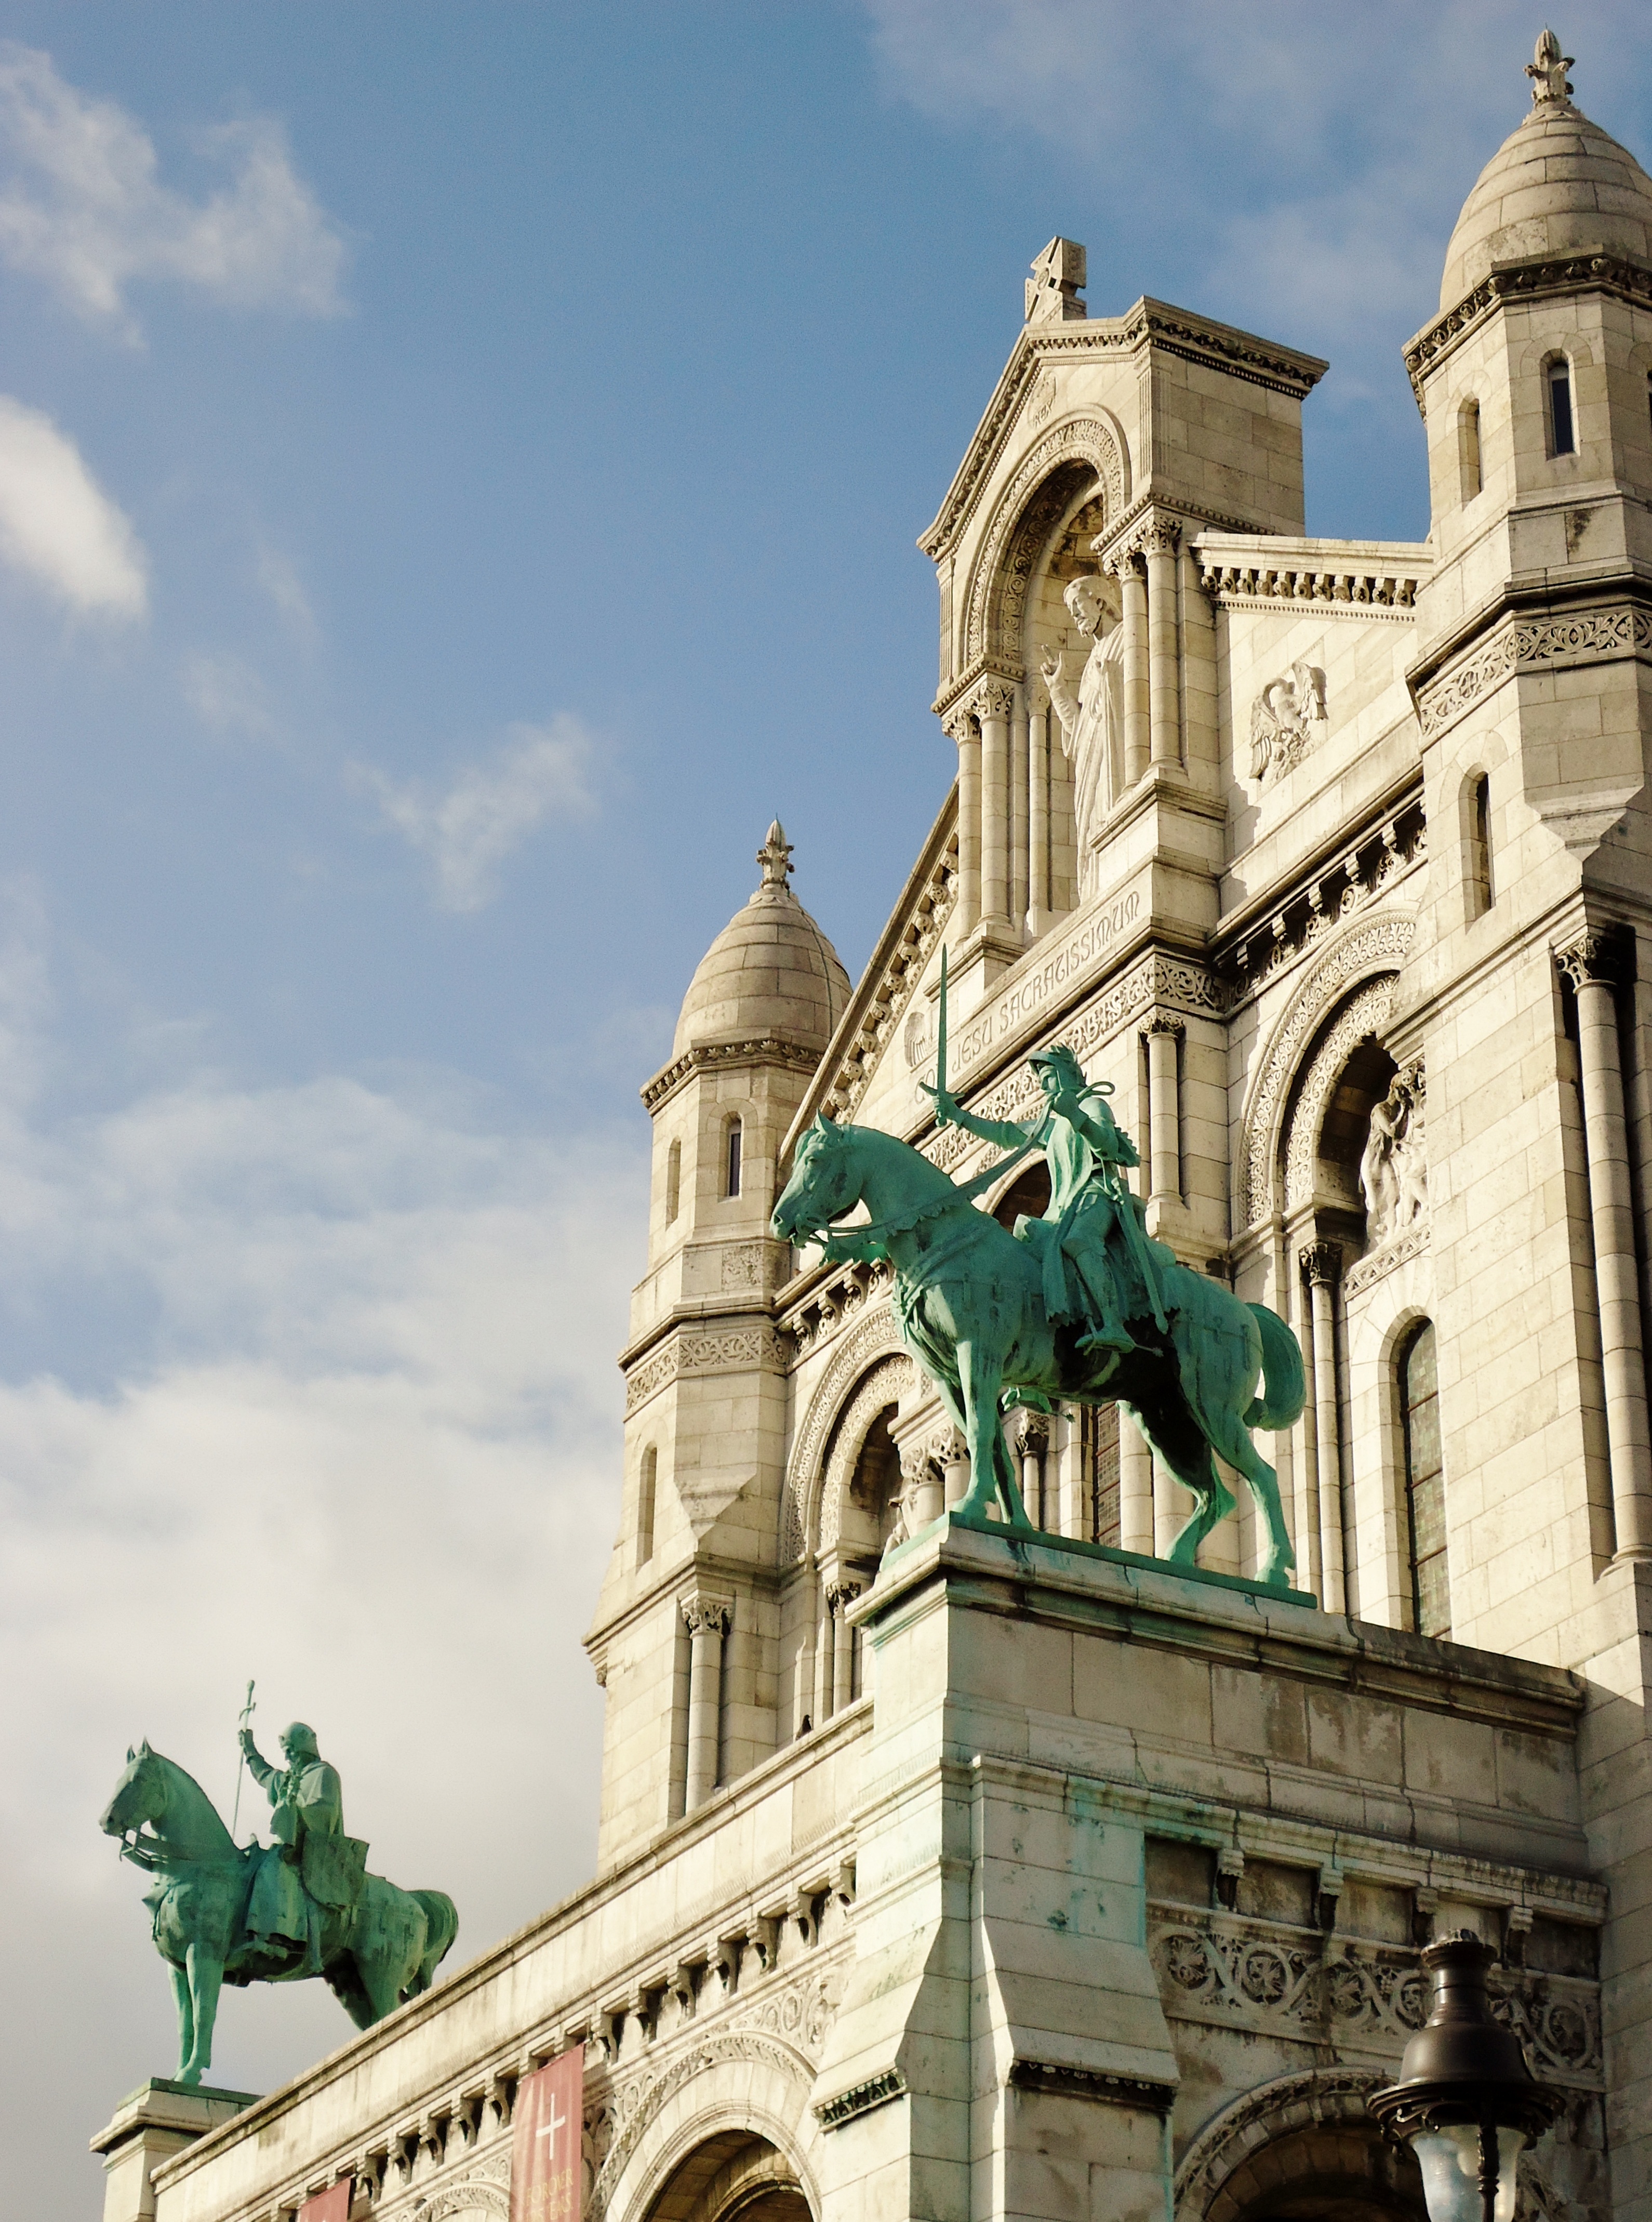
architecture, building, paris, france, tower, landmark, facade, church, cathedral, place of worship, bell tower, spire, montmartre, basilica, sacred heart